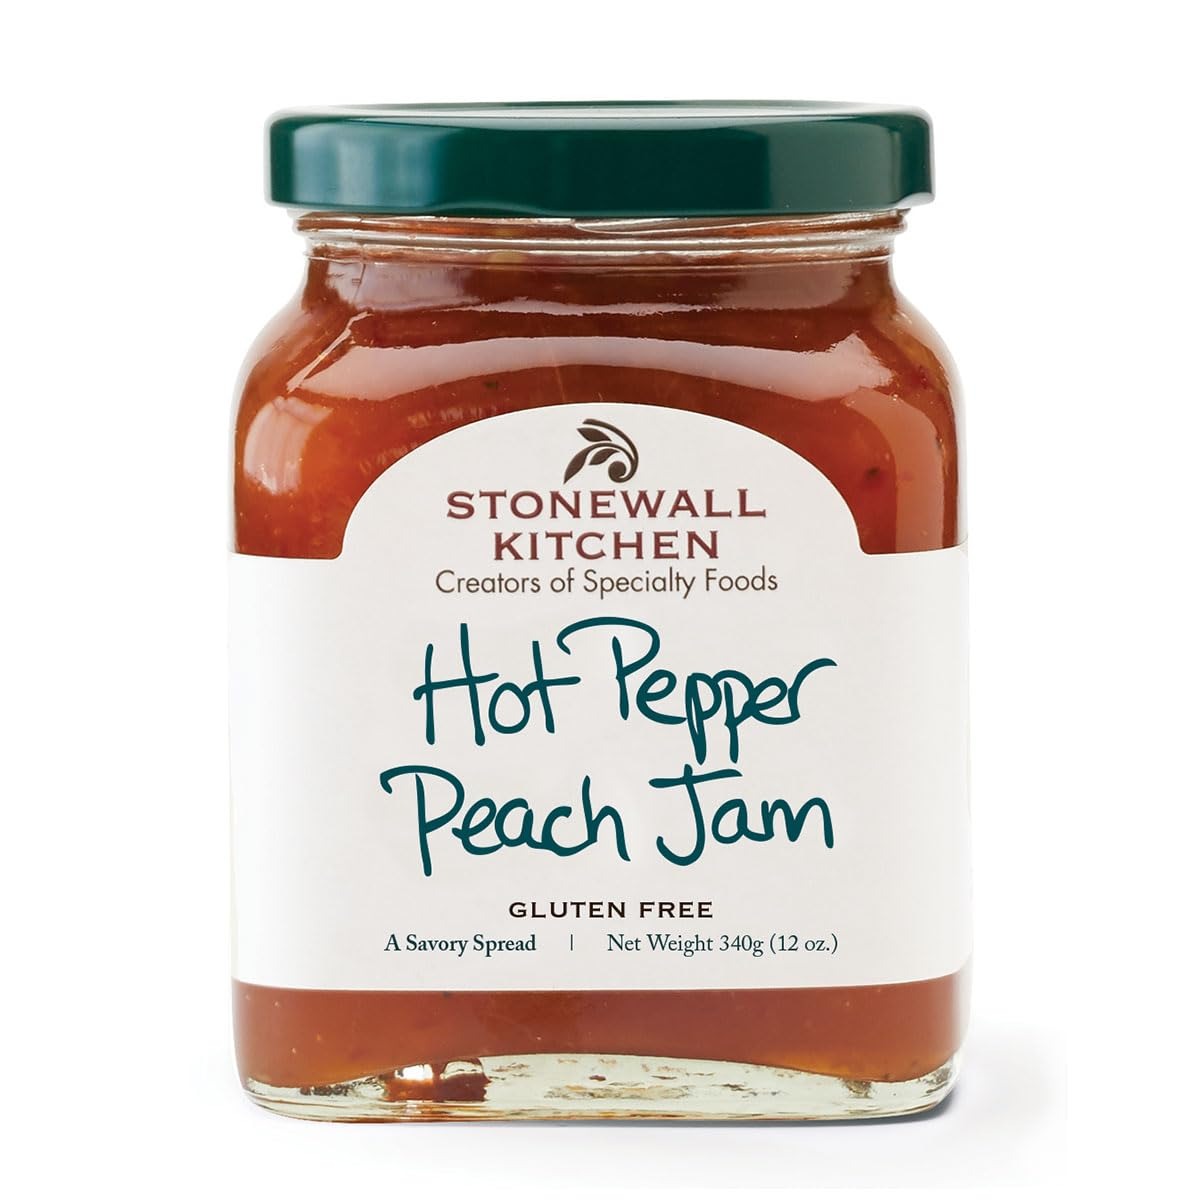
Item Name: Stonewall Kitchen Hot Pepper Peach Jam, 11.25 Ounces
Bullet Point 1: Stonewall Kitchen Hot Pepper Peach Jam, 11.25 Ounce
Bullet Point 2: Great pantry item; Perfect for appetizers and entertaining
Bullet Point 3: A mellow jam that ends in a bite of spice
Bullet Point 4: Tastes great as an appetizer when combined with cheese and is also great on cornbread and when used for cooking sauces
Bullet Point 5: Stonewall Kitchen Family of Brands: Our award winning line of gourmet food, home goods, and gifts are loved around the world. Featuring brands such as Legal Sea Foods, Michel Design Works, Montebello, Napa Valley Naturals, Stonewall Home, Stonewall Kitchen, Urban Accents, Vermont Coffee Company, Vermont Village, and Village Candle
Bullet Point 6: About Us: It all started in 1991 at a local farmers' market with a few dozen items that we'd finished hand-labeling only hours before. Fast-forward to today and Stonewall Kitchen is now home to an ever-growing family of like-minded lifestyle brands! Expertly made with premium ingredients, our products are the result of decades spent dreaming up, testing and producing only the very best in specialty foods and fine home living.
Value: 11.25
Unit: Ounce

Price: 10.67